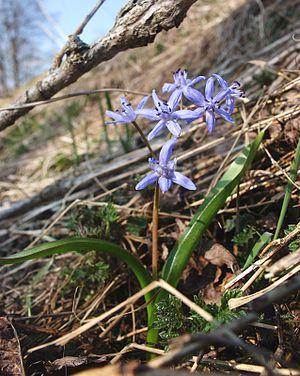
La liste des espèces végétales protégées en Nord-Pas-de-Calais est une liste officielle définie par le gouvernement français, recensant les espèces végétales qui sont protégées sur le territoire de la région Nord-Pas-de-Calais, en complément de celles qui sont déjà protégées sur le territoire métropolitain. Elle a été publiée dans un arrêté du 1ᵉʳ avril 1991.
La Scille à deux feuilles est une petite plante bulbeuse printanière à fleurs bleu violacé, de la famille des Liliaceae selon la classification classique. La classification phylogénétique APG II la place dans la famille des Hyacinthaceae ; la classification phylogénétique APG III la classe dans la famille des Asparagaceae. Elle est parfois appelée Étoile bleue mais on trouve parfois des individus aux fleurs blanches.
On appelle « scille » diverses plantes herbacées de la famille des Hyacinthaceae. À l'heure actuelle, on sépare les scilles « véritables » du genre Scilla, des scilles nommées ainsi par ressemblance morphologique.
Le Massif du Vercors propose une très riche variété de fleurs avec plus de 1800 espèces végétales.